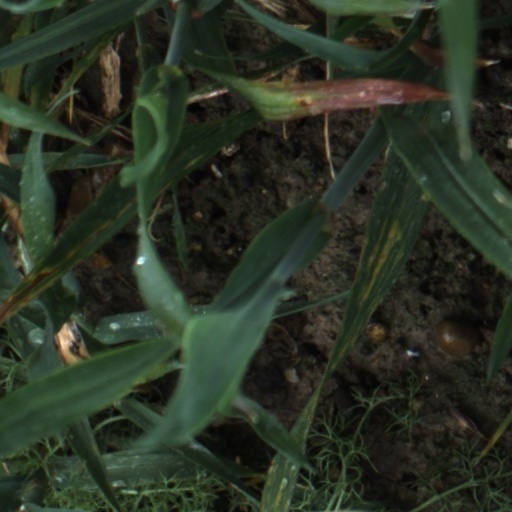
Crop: wheat